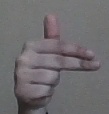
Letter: ghain